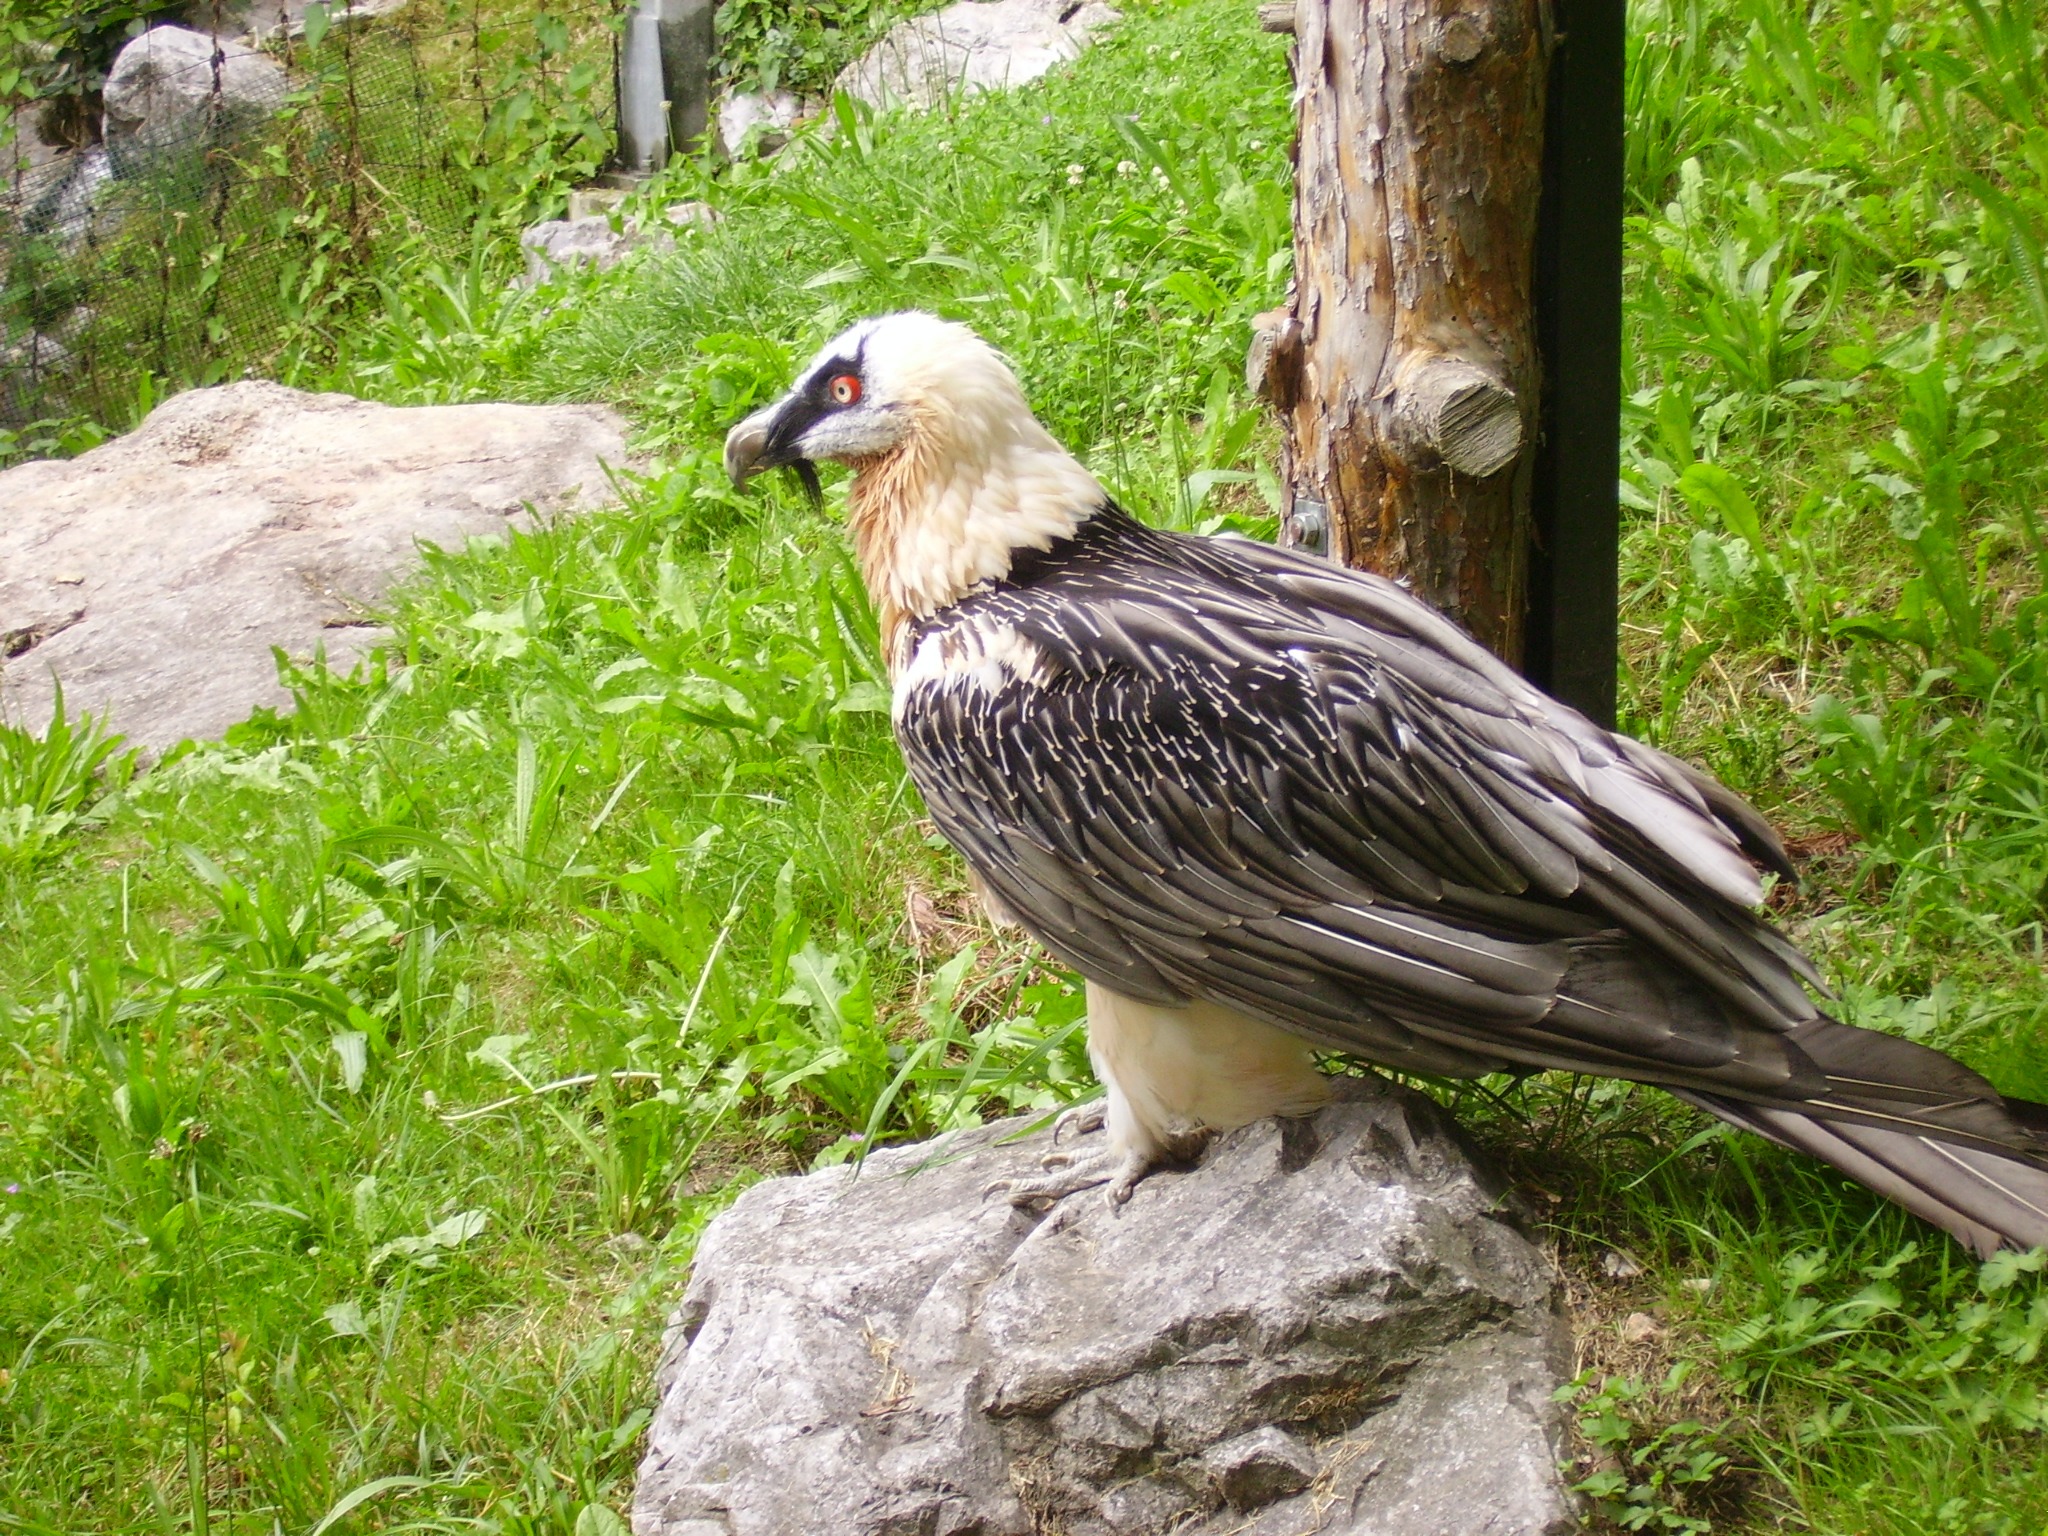
nature, bird, wildlife, zoo, beak, fauna, wild animal, vertebrate, vulture, animal world, animal portrait, perching bird